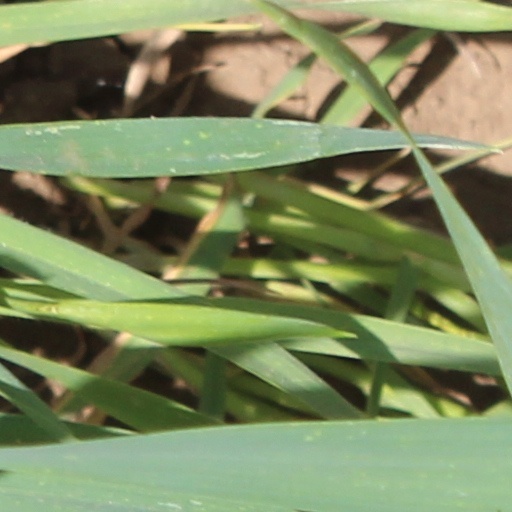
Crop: wheat